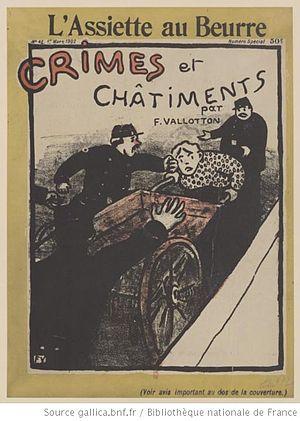
Couverture du Numéro 42 du 1er mars 1902.
La zincographie est un procédé d'impression fondé sur les mêmes principes que la lithographie ; « lithographie sur zinc » est une expression synonyme.